Don Rudolph

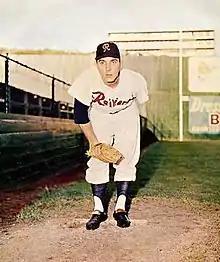
Rudolph with the Seattle Rainiers (PCL)

Frederick Donald Rudolph (August 16, 1931 – September 12, 1968) was an American Major League Baseball (MLB) left-handed pitcher. He appeared in 124 games pitched over all or parts of six major league seasons for the Chicago White Sox, Cincinnati Reds, Cleveland Indians and Washington Senators between 1957 and 1964. The native of Baltimore was listed as tall and .